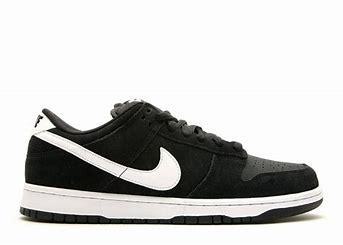
Brand: Nike
Model: SB Dunk Pro